James Peacock (architect)

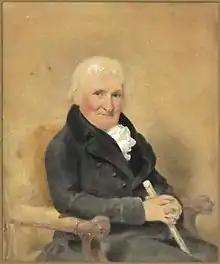
Portrait of James Peacock by William Nicholson, inscribed on the reverse: "Mr Peacock/Architect/by/Mr Nicholson R.S.A" (n.d.)

James Peacock (1735/1738–1814) was an English architect and surveyor. He practised in London and wrote on architecture and social problems, his main project being to find employment for the destitute.